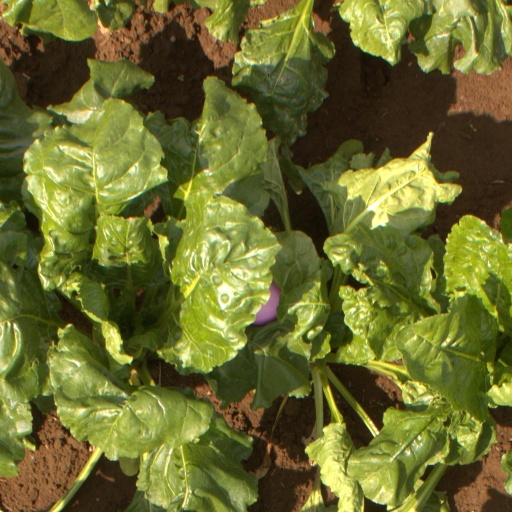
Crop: sugar beet